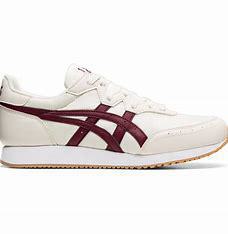
Brand: Asics
Model: Tarther OG